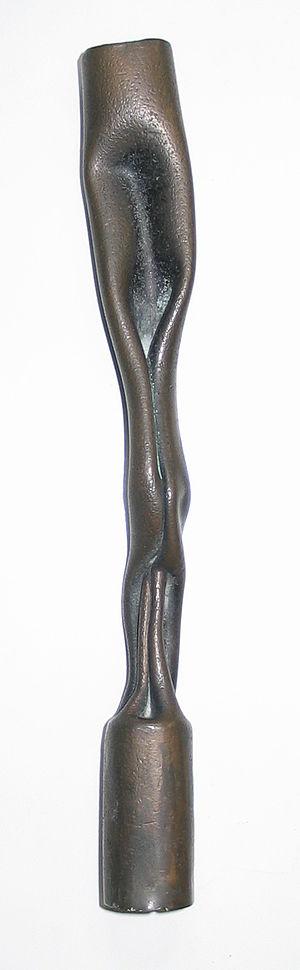
"Le Perhapsatron était un des premiers dispositifs de fusion nucléaire développé dans les années 1950, basé sur le concept de striction ou ""pincement"". Imaginé par James Tuck alors qu'il travaillait pour le Laboratoire national de Los Alamos, il baptisa malicieusement l'appareil en se disant qu'il pourra peut-être créer des réactions de fusion.